Kainos

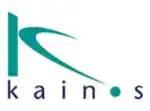
Historical logo used by Kainos in the mid-2000s.

After several years of business, in which Fujitsu was its main customer, the company sold most of its stake to ACT Venture capital in 2000. ACT Venture capital later divested its shareholding in Kainos.